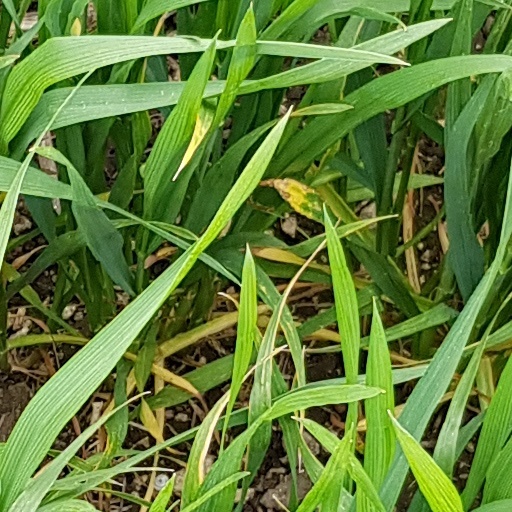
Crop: wheat